Arne Tiselius

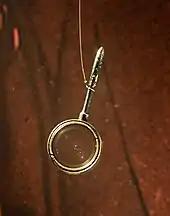
Tiselius' magnifying glass on display at the Nobel Prize Museum

Arne Wilhelm Kaurin Tiselius (10 August 1902 – 29 October 1971) was a Swedish biochemist who won the Nobel Prize in Chemistry in 1948 ""for his research on electrophoresis and adsorption analysis, especially for his discoveries concerning the complex nature of the serum proteins.""